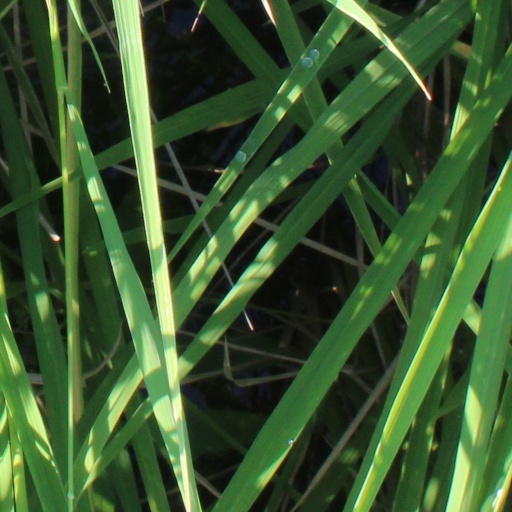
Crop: rice